J. J. Francis

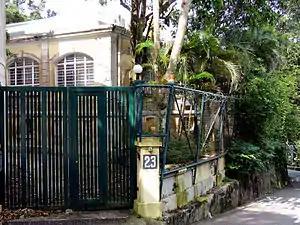
Stonyhurst, the house he built on 23 Coombe Road is a Grade I Historic Building since 2011.

He was one of the leading Roman Catholic laymen in Hong Kong and regularly attended church services and functions. He spoke against the prejudice towards Catholics from the English non-Catholics. He also saw Bishop Raimondi, Roman Catholic Bishop of Hong Kong, as a dear friend and an educator in the path of duty for more than twenty years.